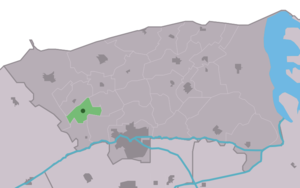
Foudgum est un village de la commune néerlandaise de Noardeast-Fryslân, situé dans la province de Frise.